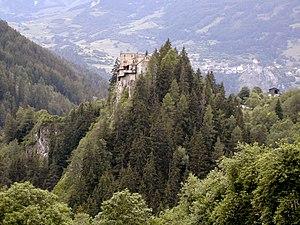
Kauns est une commune autrichienne du district de Landeck dans le Tyrol.